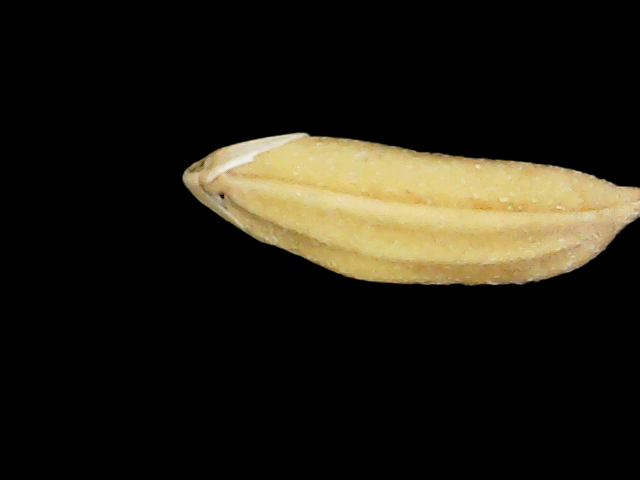
Rice variety: Binadhan24